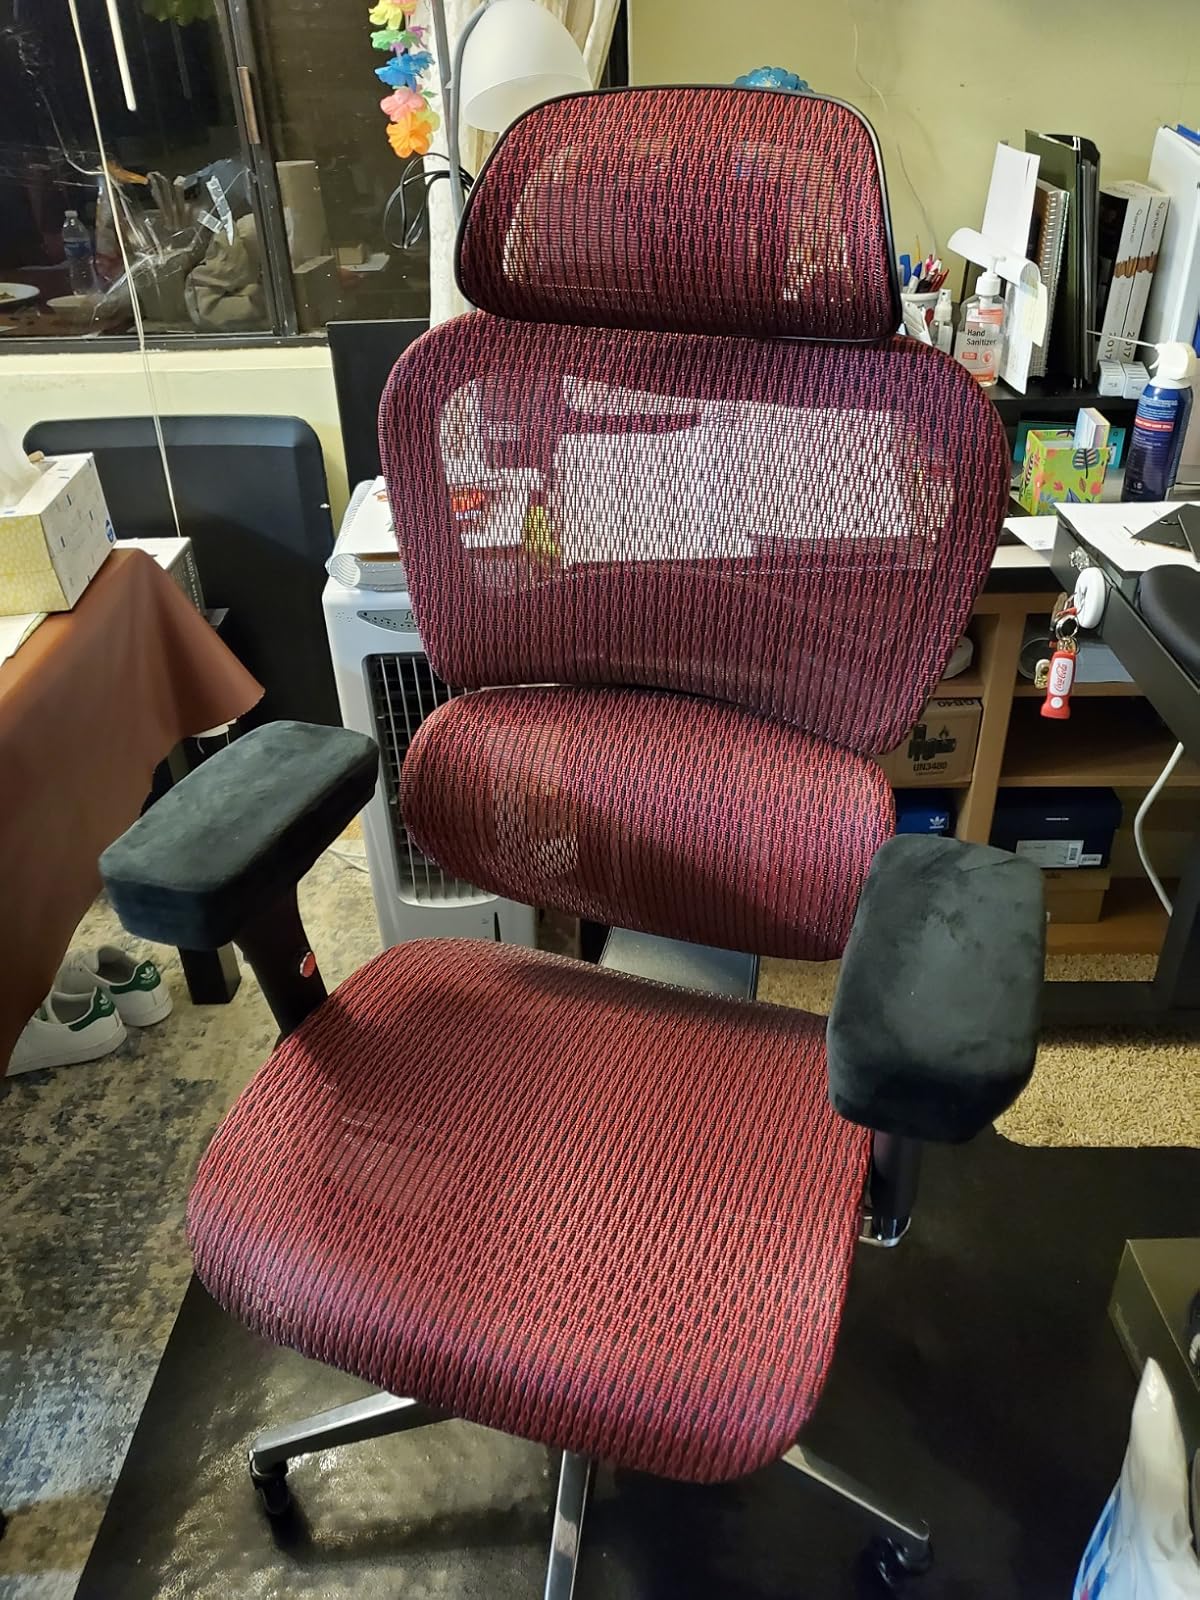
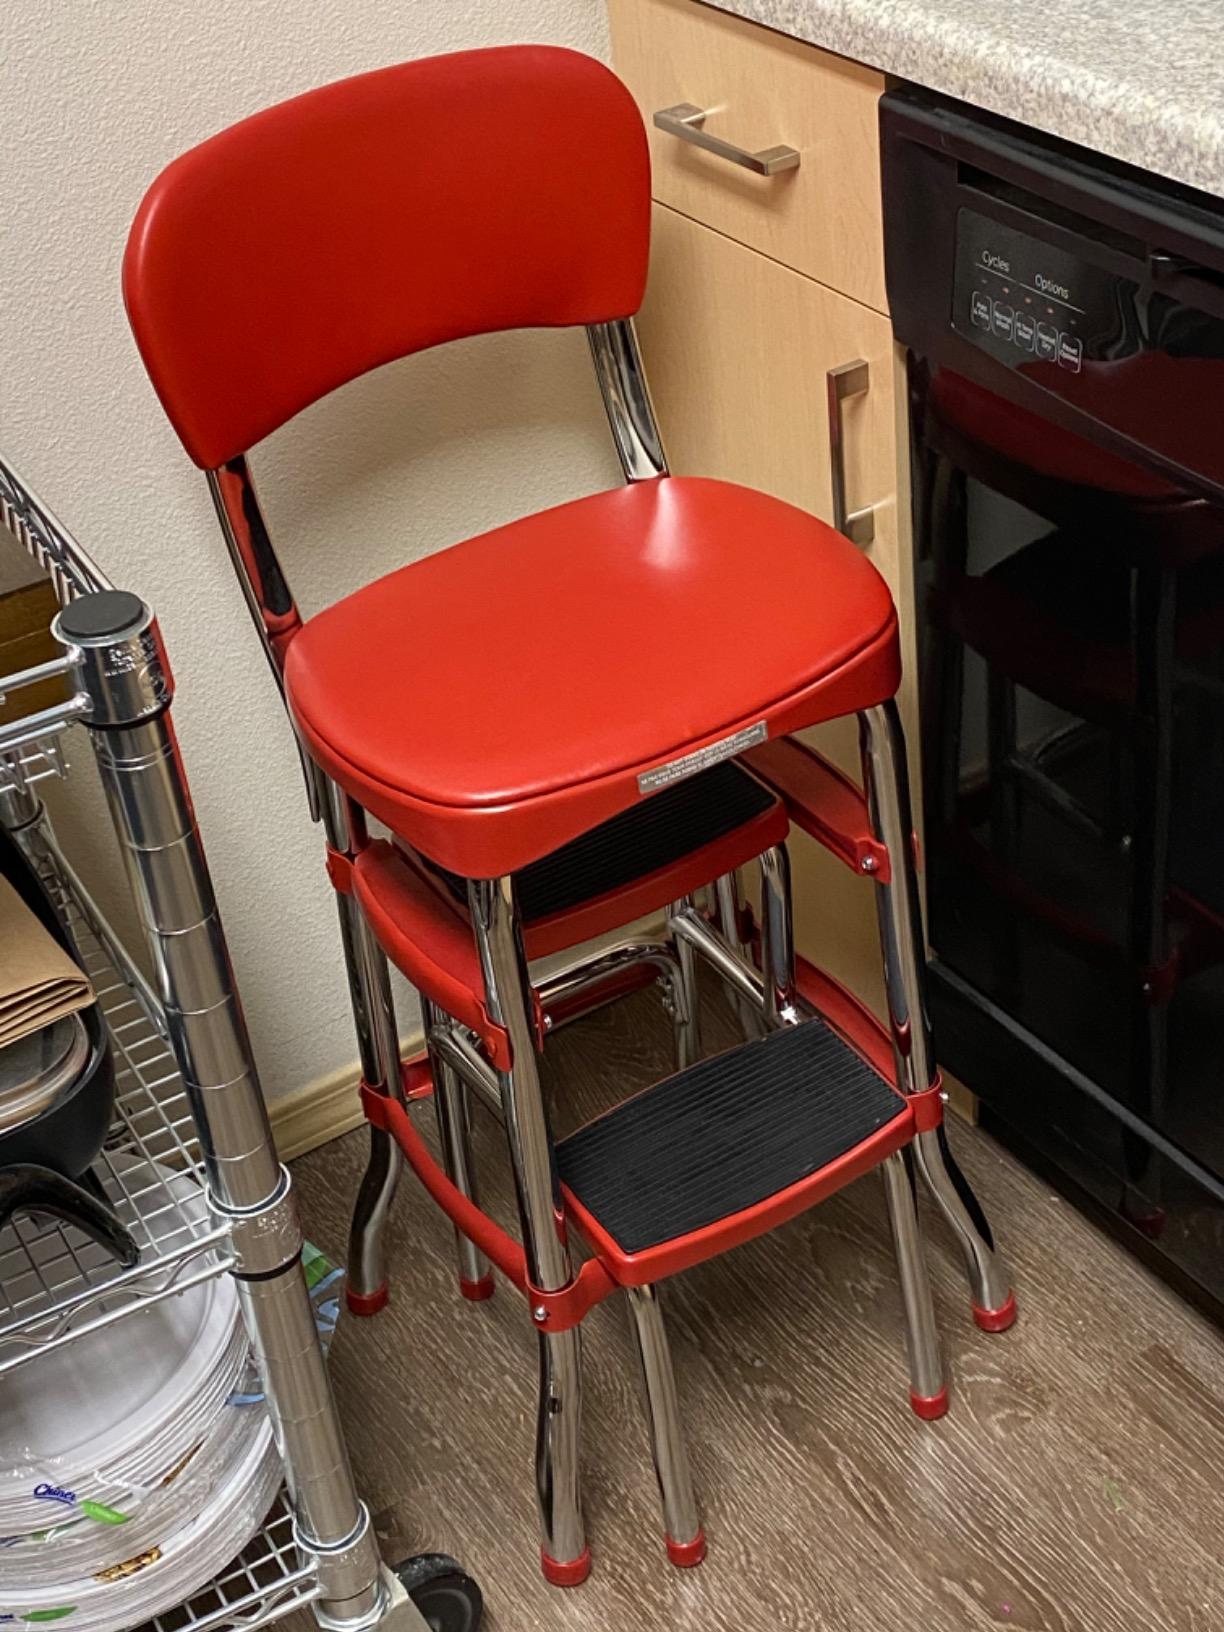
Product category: items_chair
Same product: no